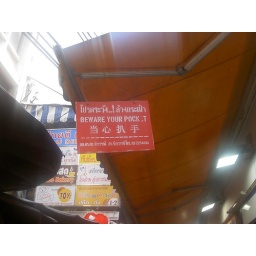
signs in the market